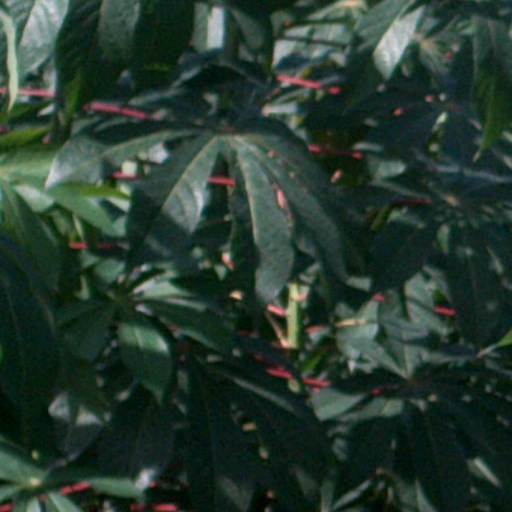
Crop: cassava